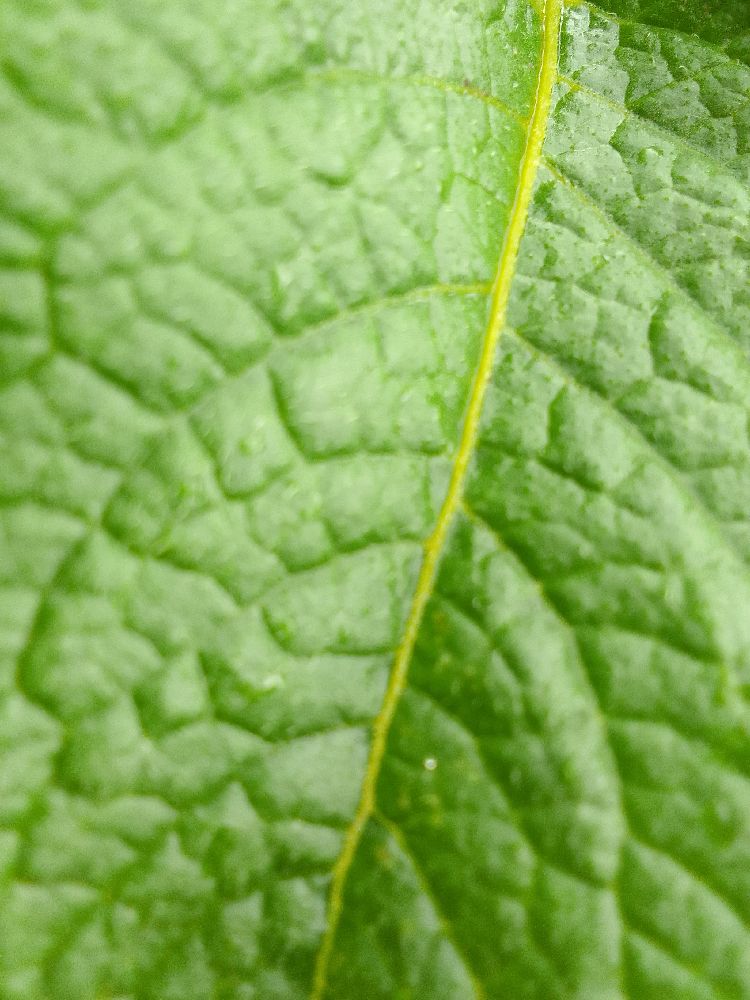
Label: Healthy